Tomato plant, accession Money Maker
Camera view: vertical (180 deg); turntable rotation: 240 degrees
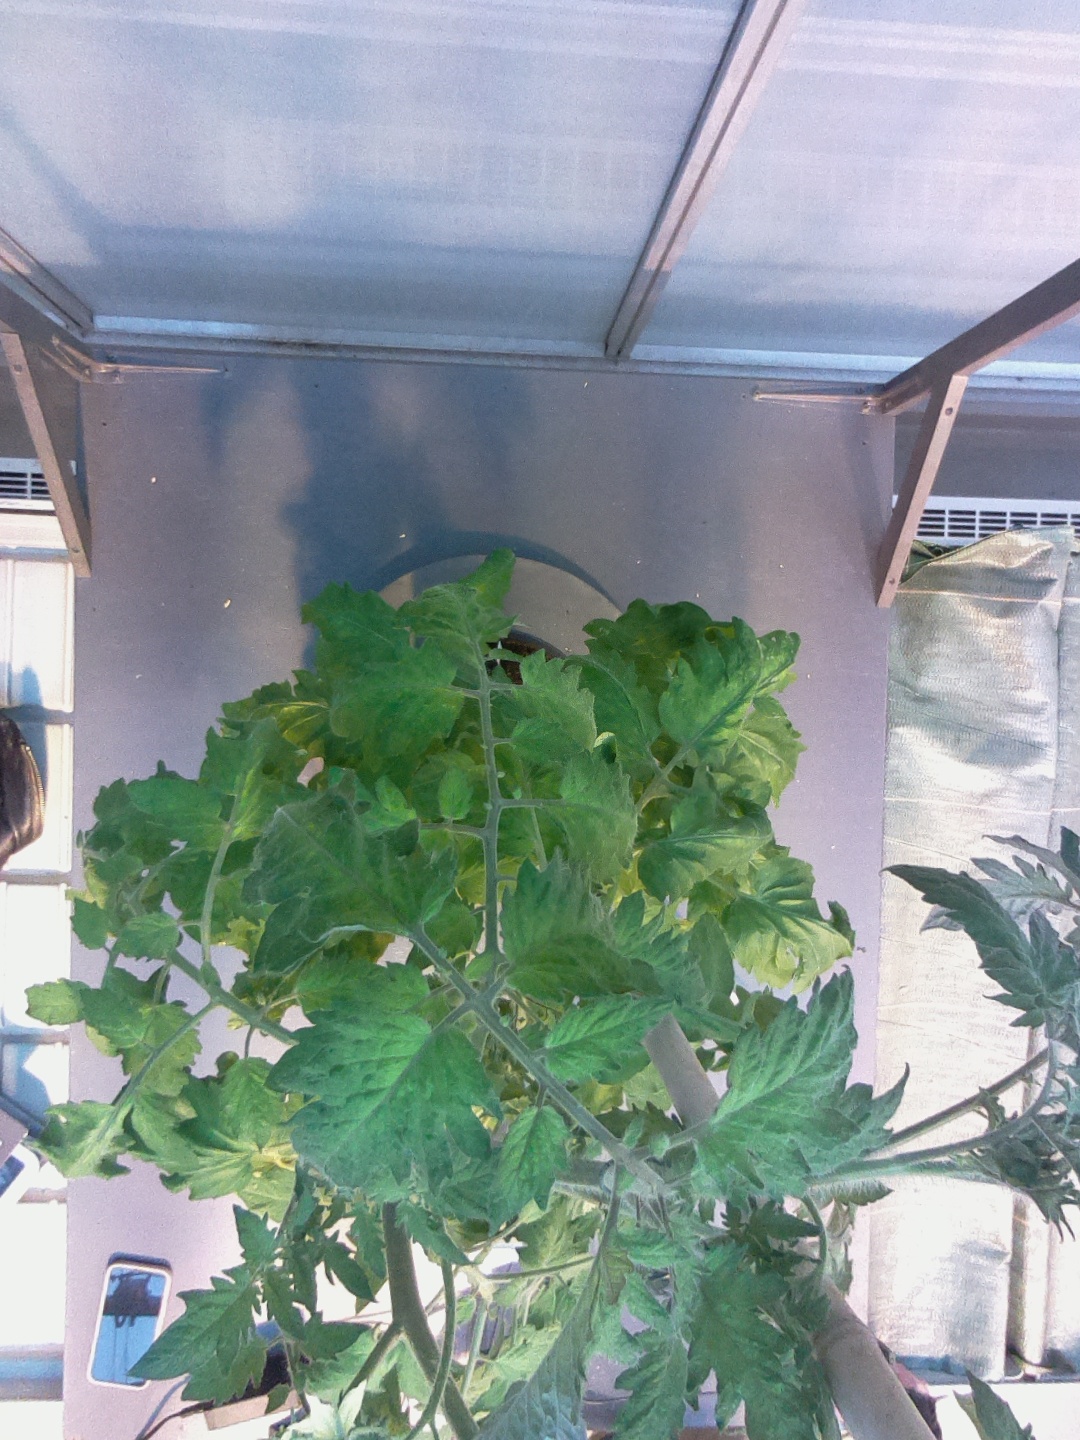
BBCH growth stage 69: End of flowering, 90%-100% of flowers open, more petals falling